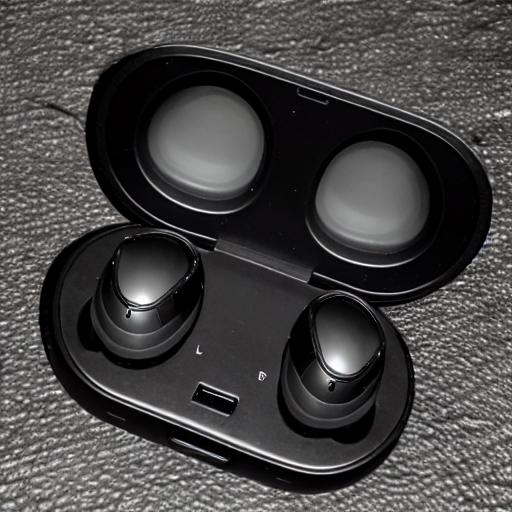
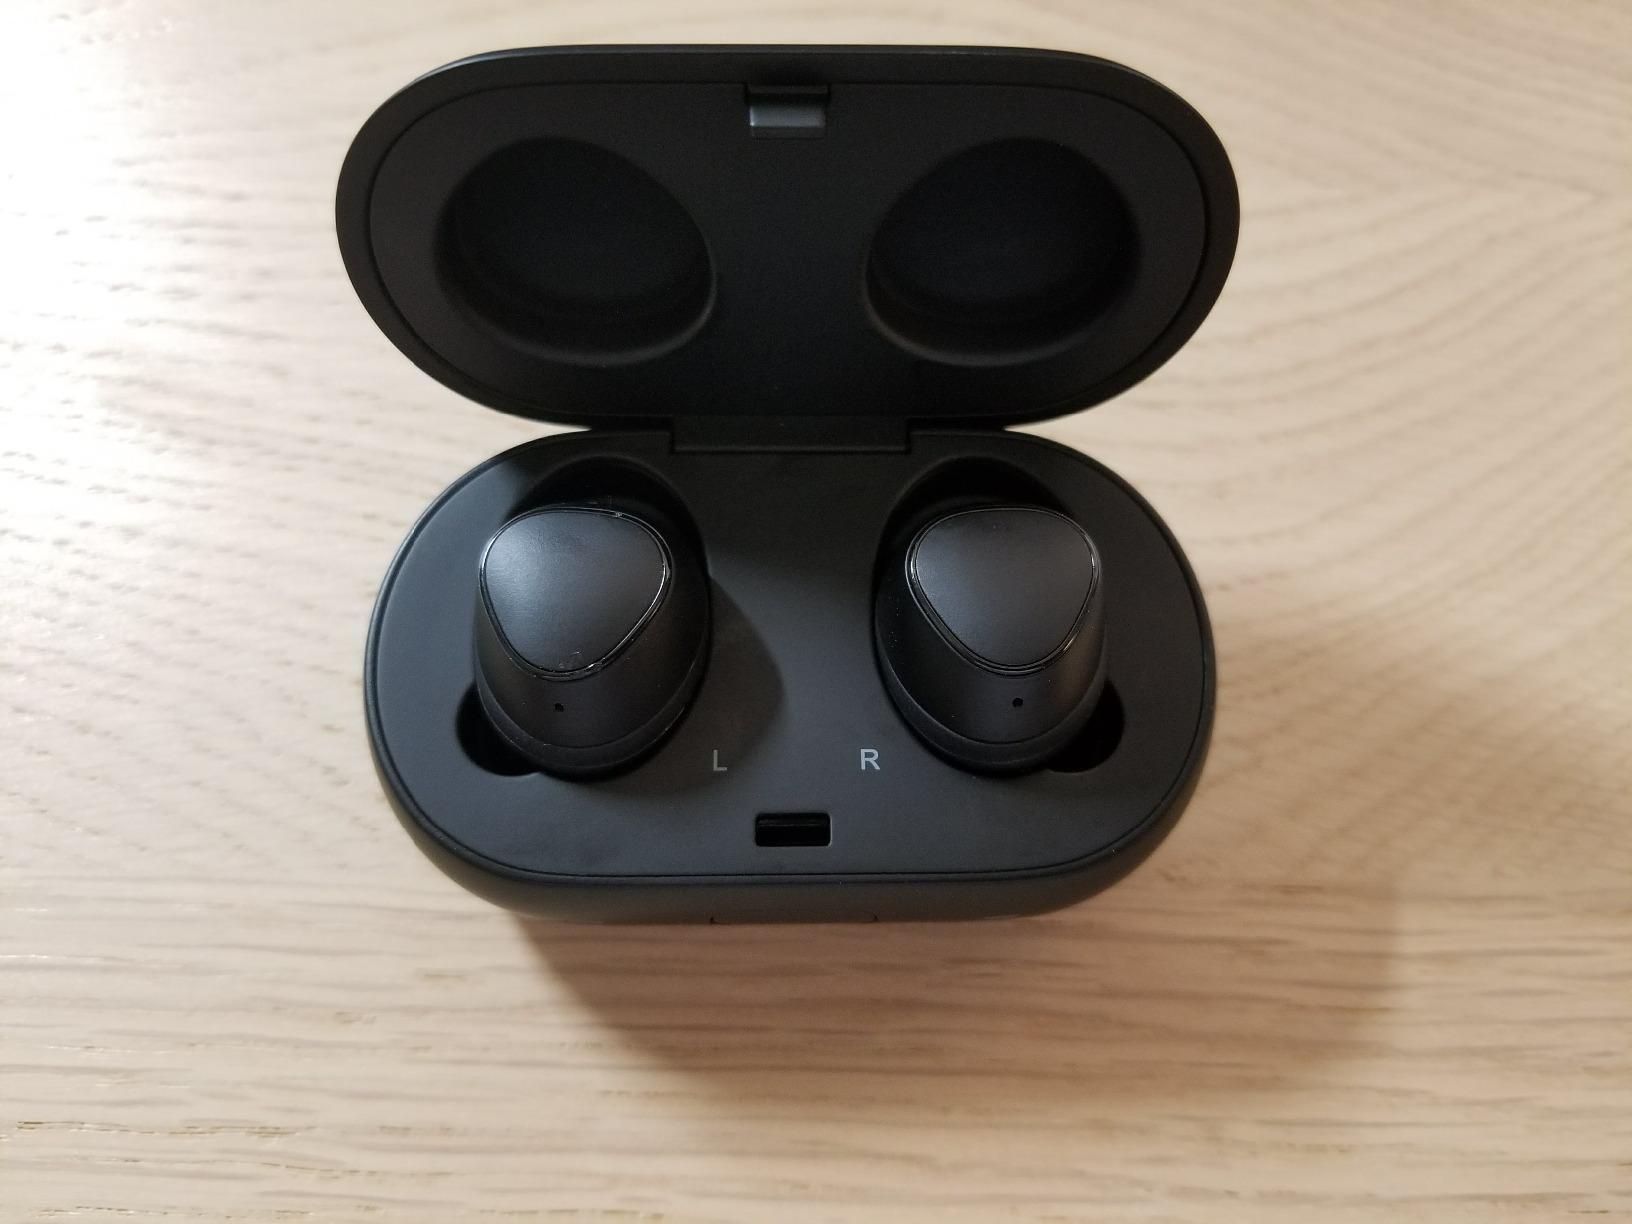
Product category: earbuds
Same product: no